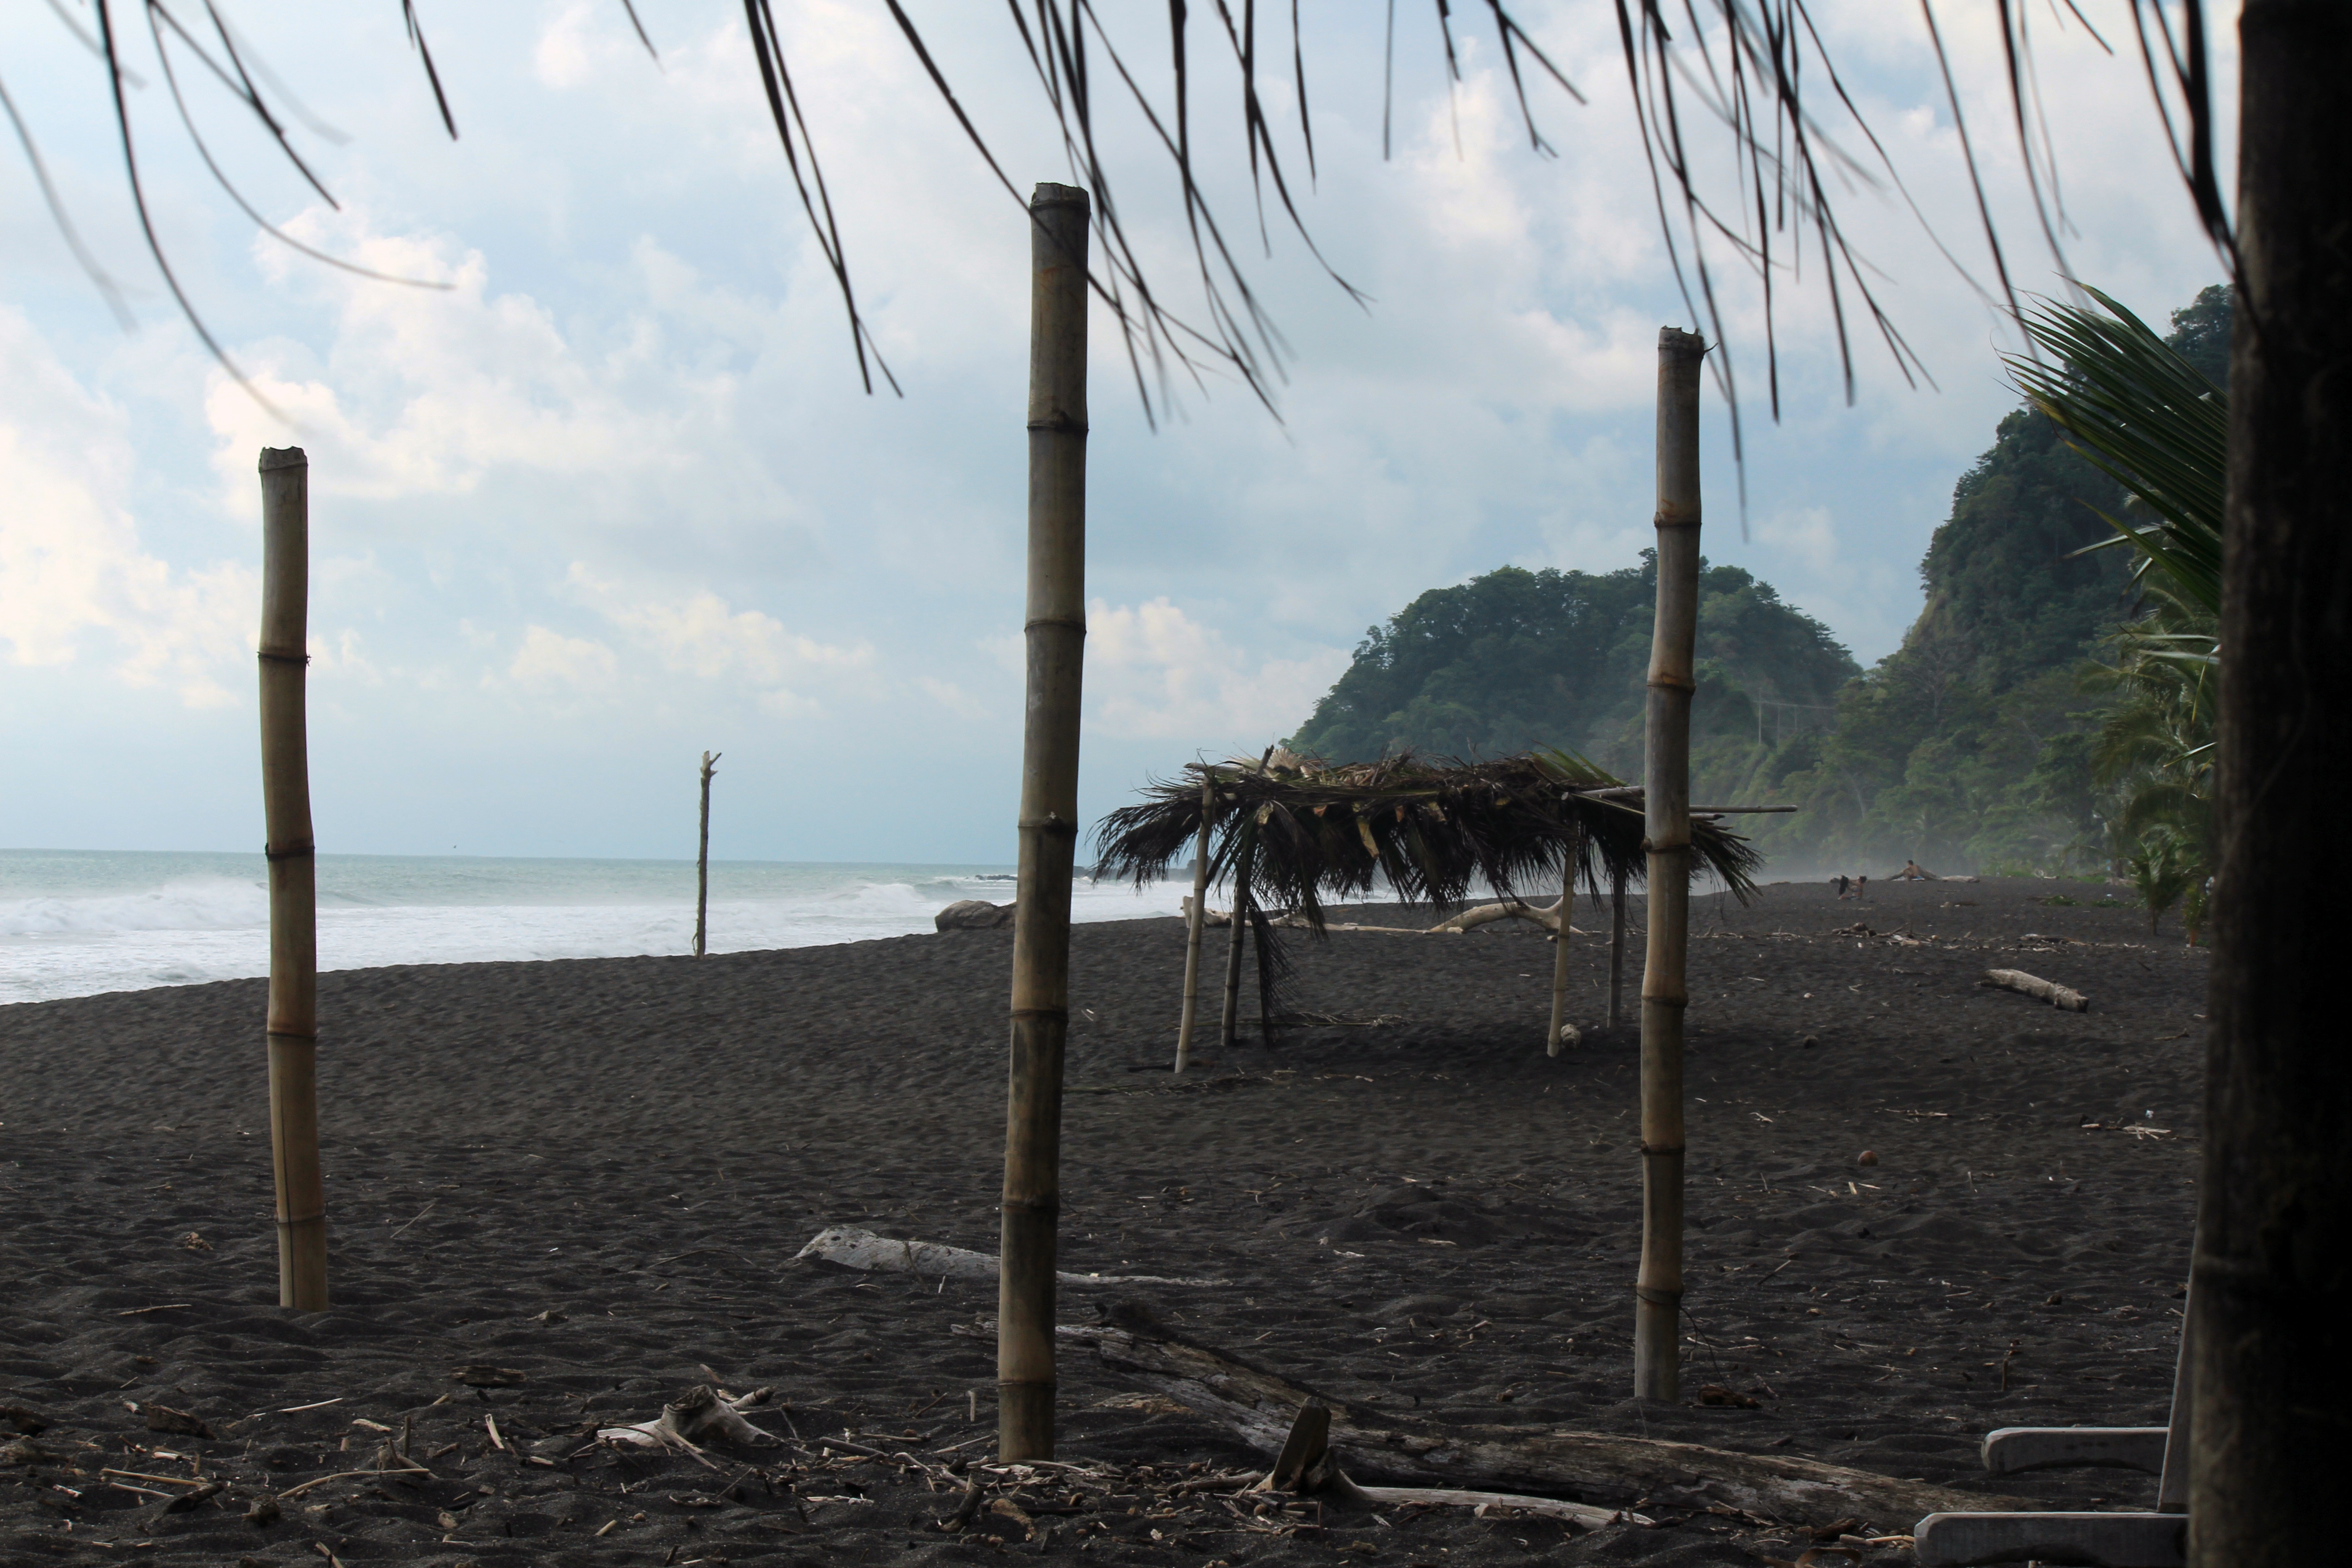
beach, sea, coast, tree, ocean, morning, shore, wind, body of water, habitat, atmospheric phenomenon, arecales